Amy Van Dyken

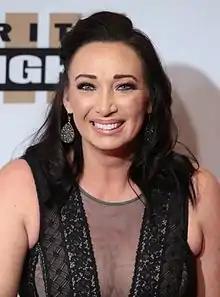
Van Dyken in 2017

Amy Deloris Van Dyken-Rouen (born February 15, 1973) is an American former competitive swimmer, Olympic champion, former world record-holder, and national radio sports talk show co-host. She won six Olympic gold medals in her career, four of which she won at the 1996 Summer Olympics, making her the first American woman to accomplish such a feat and the most successful athlete at the 1996 Summer Olympics. She won gold in the 50-meter freestyle, 100-meter butterfly, 4×100-meter freestyle relay, and 4×100-meter medley relay.